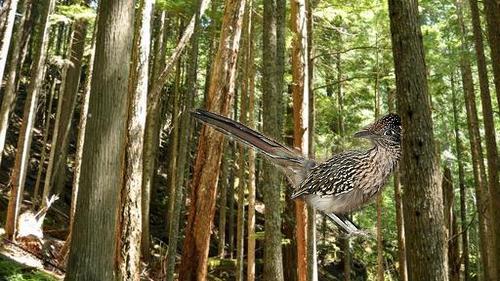
Bird species: Geococcyx
Bird type: landbird
Background: land